Chingford

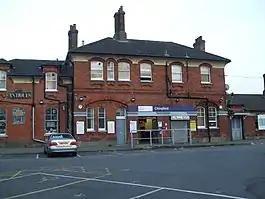
Chingford Station

A granite obelisk at Pole Hill was erected in 1824 under the direction of the Astronomer Royal, the Rev. John Pond M.A., to mark true north for the telescopes of the Royal Observatory at Greenwich, south of the Thames. It was placed on high ground along the line of the Greenwich Meridian, but when this was recalibrated later in the 19th century, the obelisk was deemed to have been erected west of the revised meridian line. Today, an adjoining triangulation pillar marks the modern line.